U-1-class submarine (Austria-Hungary)

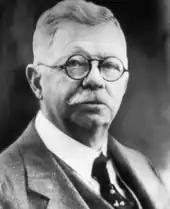
An early 20th-century photo of a middle-aged man with glasses, a mustache, and a suit.

Although intended to serve as an experimental design when initially ordered, the "U-1" class became the first submarines of the Austro-Hungarian Navy. The boats proved to be a disappointment. The naval historians David Dickson, Vincent O'Hara, and Richard Worth described the "U-1" class as "obsolete and unreliable when completed and suffered from problems even after modifications". René Greger, another naval historian, wrote that "the type proved a total failure".